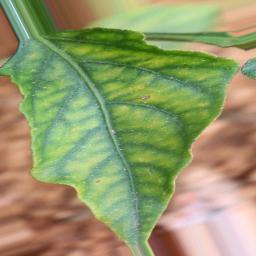
Label: nutritional